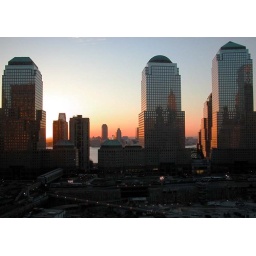
Sunset over Ground Zero, end March 2006. Taken from an office building on the east of the site.